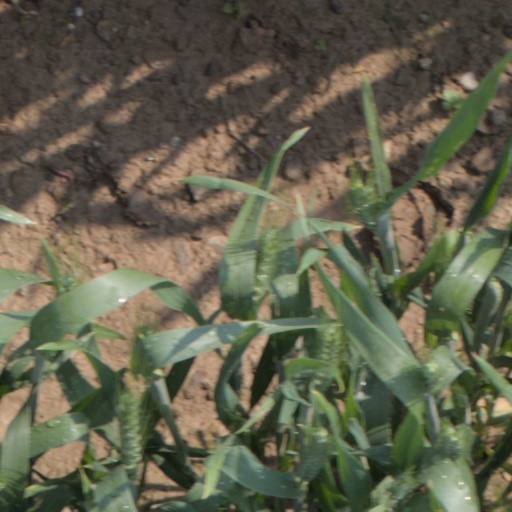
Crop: wheat